Indian Singaporeans

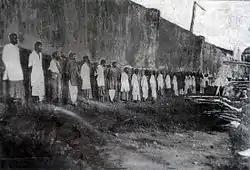
Sepoy mutineers awaiting execution in 1915.

The 1915 Singapore Mutiny, also known as the 1915 Sepoy Mutiny, was an incident concerning 850 Indian Army soldiers who mutinied against their British superiors on 15 February 1915 in Singapore, as part of the 1915 Ghadar Conspiracy (not to be mistaken for the Indian Mutiny of 1857). The predominantly Muslim soldiers mutinied because they believed they were being sent to fight against Islamic Ottoman Empire as part of the Middle Eastern theatre of World War I. This mutiny lasted nearly seven days, and resulted in the deaths of 47 soldiers and civilians at the hands of the mutineers, who were subsequently arrested and court-martialled; those who were found guilty of capital crimes were executed by the Singapore Volunteer Corps. In general, the mutiny was restricted to Muslim soldiers, and did not involve the wider Indian population in Singapore. While the mutiny was a significant event in Singaporean history, and one of the most important ones specifically involving the Indian diaspora, it was somewhat distinct from the mainstream development of nationalist sentiments among the Indian population in Singapore, which emerged most prominently around the time of the Second World War.